Charles Grafly

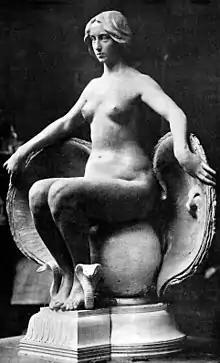
"Vérité" (1904), Louisiana Purchase Exposition, St. Louis.

Grafly served as a member of the Art Jury for the 1904 Louisiana Purchase Exposition in St. Louis, Missouri, and designed the medal that was awarded to winning artists. Following sculptor John Quincy Adams Ward's withdrawal, Grafly created a heroic-size seated figure of "Thomas Jefferson" for the Cascade Garden. His "Vérité" ("Truth") was carved in marble, and installed in a niche flanking the main entrance to the Palace of Fine Arts (now the Saint Louis Art Museum). His sculpture group, "Electricity", was installed over an entrance to the Palace of Electricity.